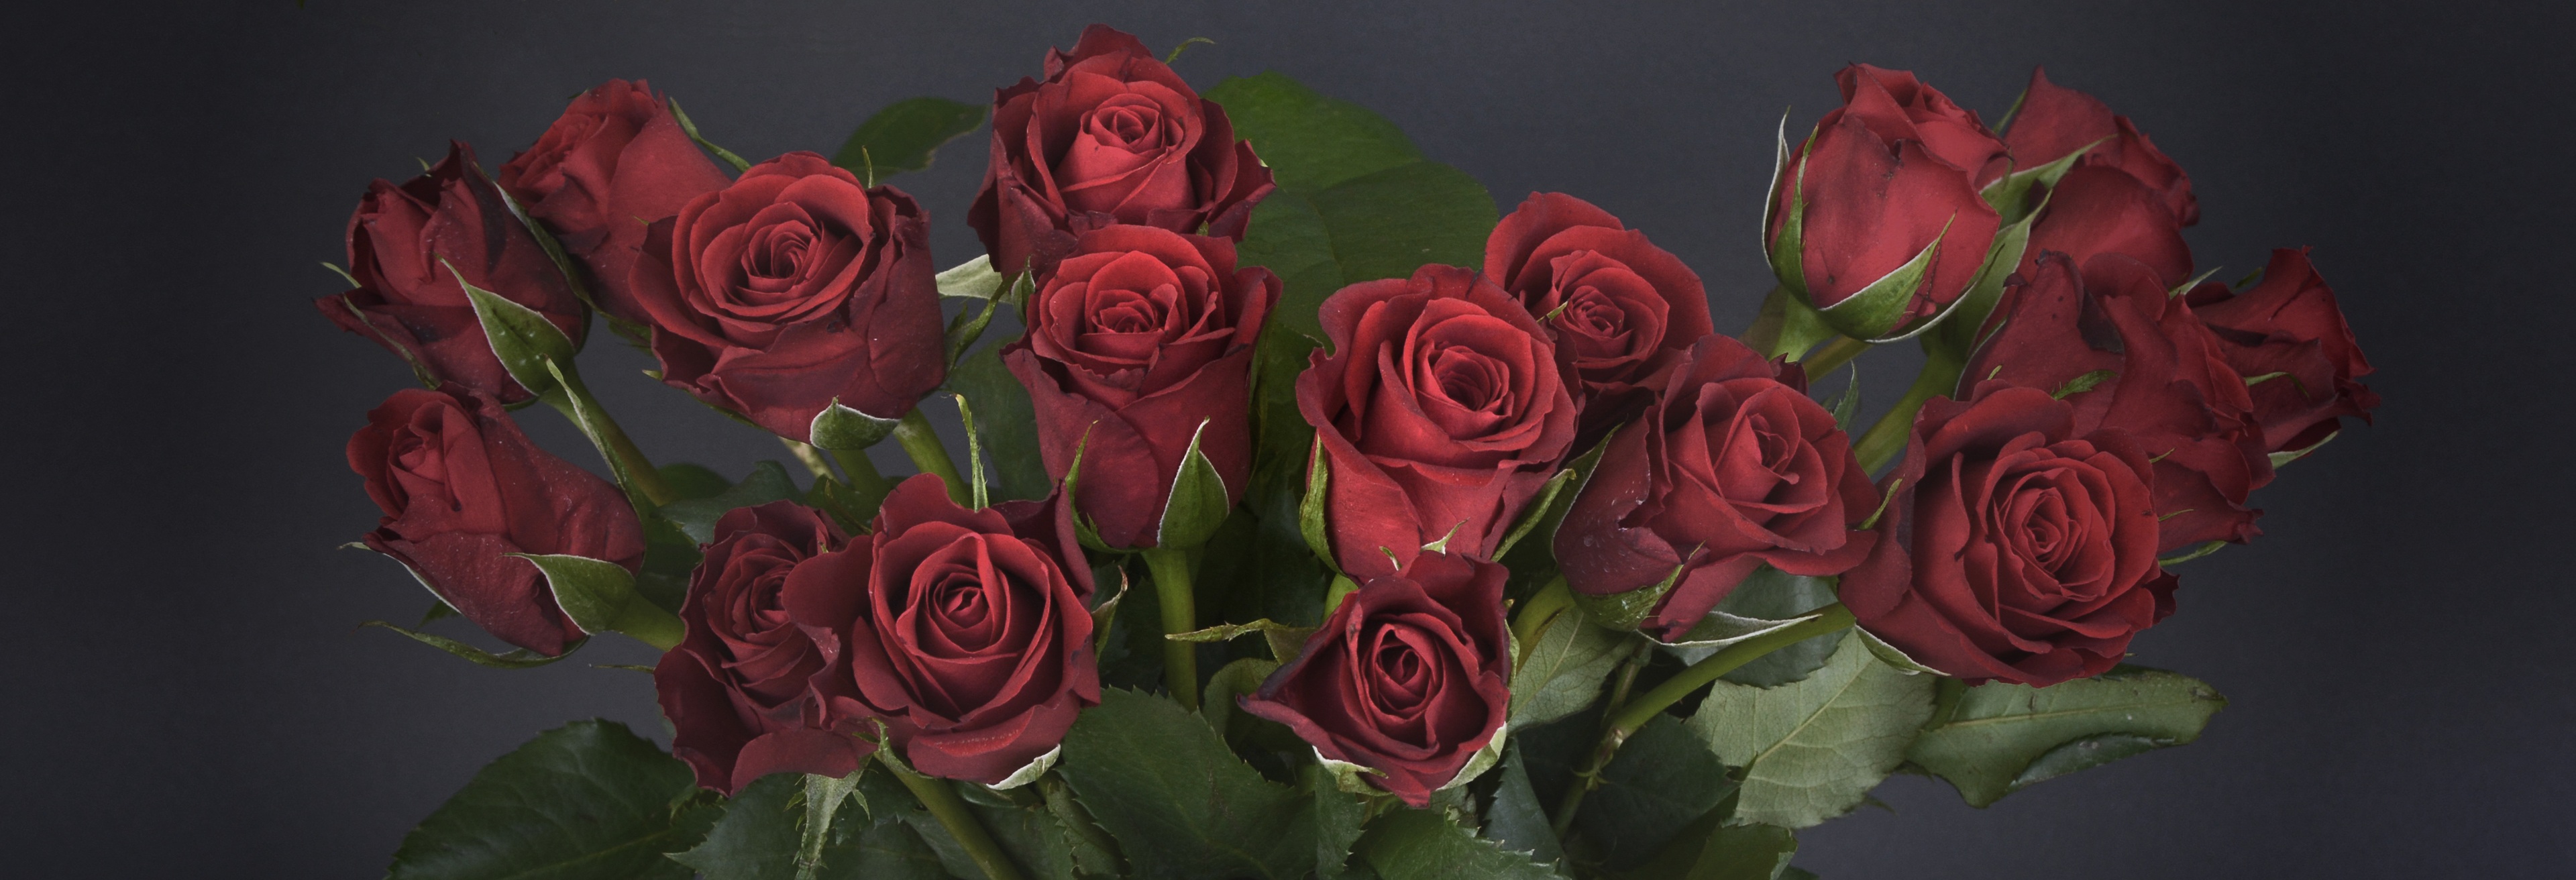
nature, plant, flower, petal, bouquet, rose, red, banner, romance, romantic, pink, wedding day, flowers, roses, bouquet of roses, strauss, floristry, noble, rose bloom, valentine's day, flowering plant, garden roses, rose family, header, head image, red roses, flower bouquet, cut flowers, floral design, land plant, flower arranging